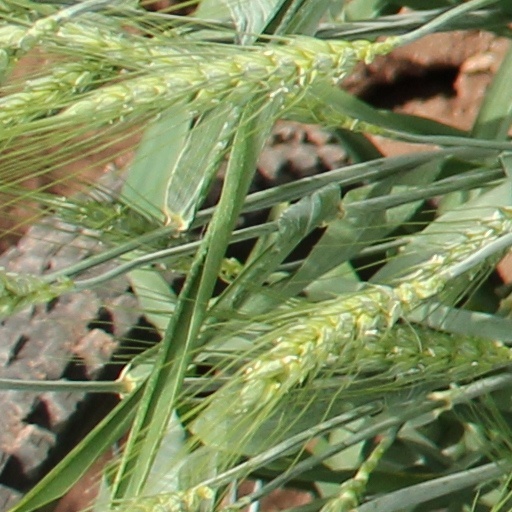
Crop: wheat